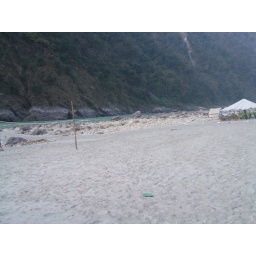
White sand beach and river rafting site near beasi